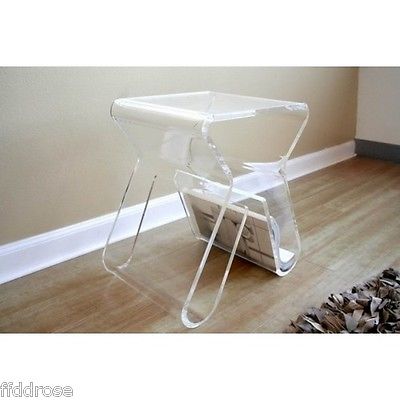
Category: table